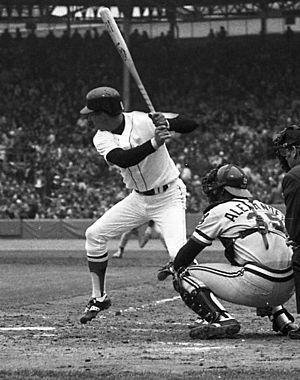
L'Équarrissage pour tous est une pièce de théâtre de Boris Vian. Farce anarchiste écrite en 1947 en trois actes, elle est refondue en 1948 en un acte unique. Se déroulant sur fond de libération par les Alliés en 1944, et plus précisément le jour du débarquement, cette satire animée par un antimilitarisme virulent s'attaque par la dérision et le burlesque à trois thèmes principaux : la guerre, certains aspects de la civilisation américaine — dont l'impérialisme, le puritanisme et la propagande — et la famille.
Dans les Ligues majeures de baseball, le champion frappeur est le joueur qui enregistre la meilleure moyenne au bâton dans chaque ligue. La moyenne au bâton est calculée en divisant le nombre de coups sûrs réussi par un frappeur par le nombre de présences officielles au bâton.